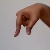
The image shows a hand gesture representing the letter 'Q' in Indian Sign Language.